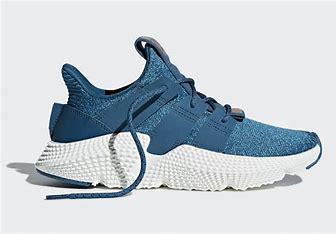
Brand: Adidas
Model: Prophere